Combat of the Côa

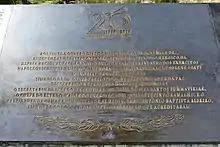
Information board to commemorate the resistance opposed by the Anglo-Luso coalition to the third invasion of Portugal by the Napoleonic regime.

The Third Portuguese campaign proceeded with the Battle of Bussaco.